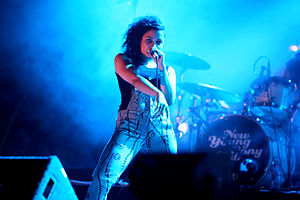
New Young Pony Club
New Young Pony Club er et rockband fra Storbritannien.